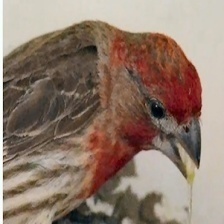
Species: HOUSE FINCH
Scientific name: HAEMORHOUS MEXICANUS
ImageNet parent category: house_finch